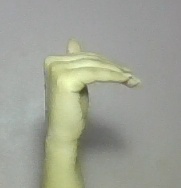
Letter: khaa